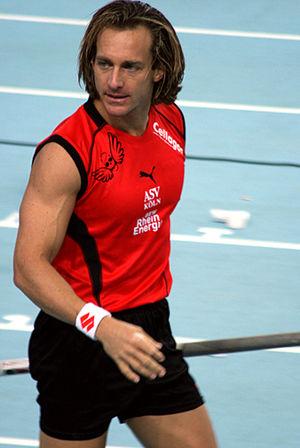
Tim Lobinger est un athlète allemand spécialiste du saut à la perche. Champion du monde et double champion d'Europe en salle, il a franchi à deux reprises la barre des 6 mètres.